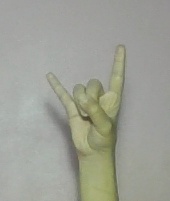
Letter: la